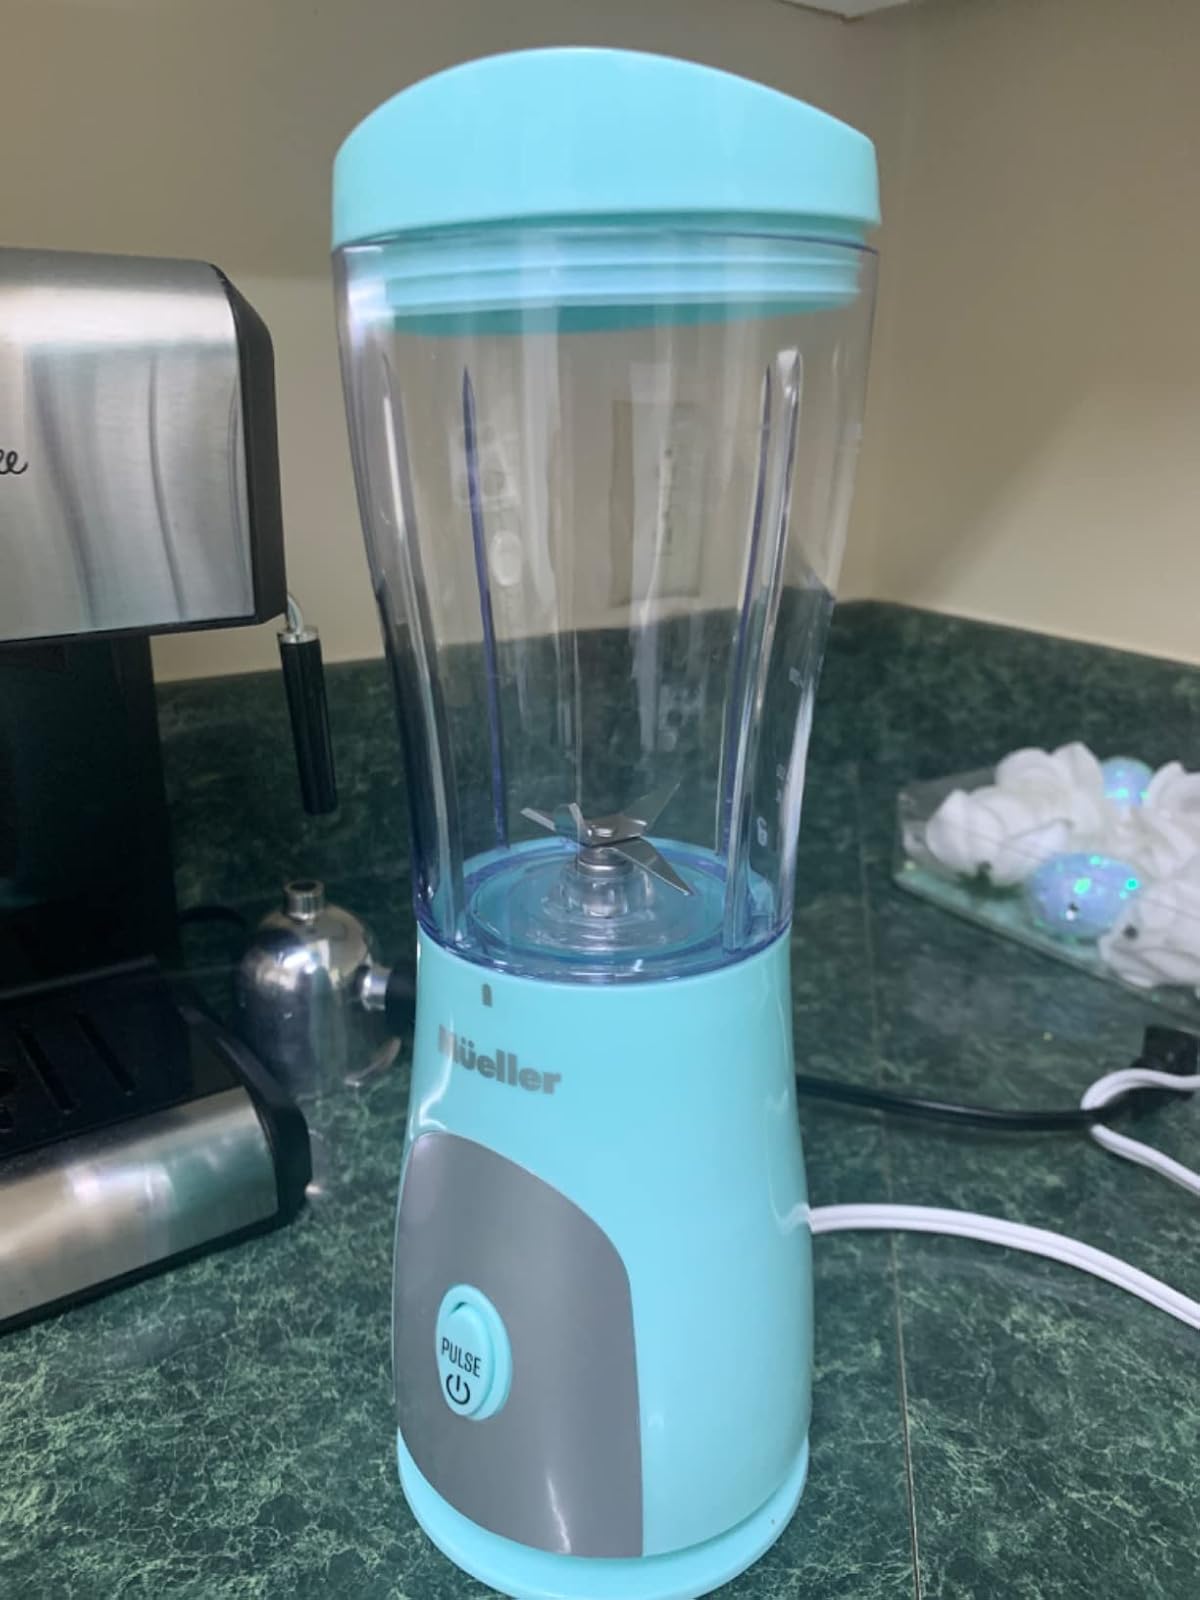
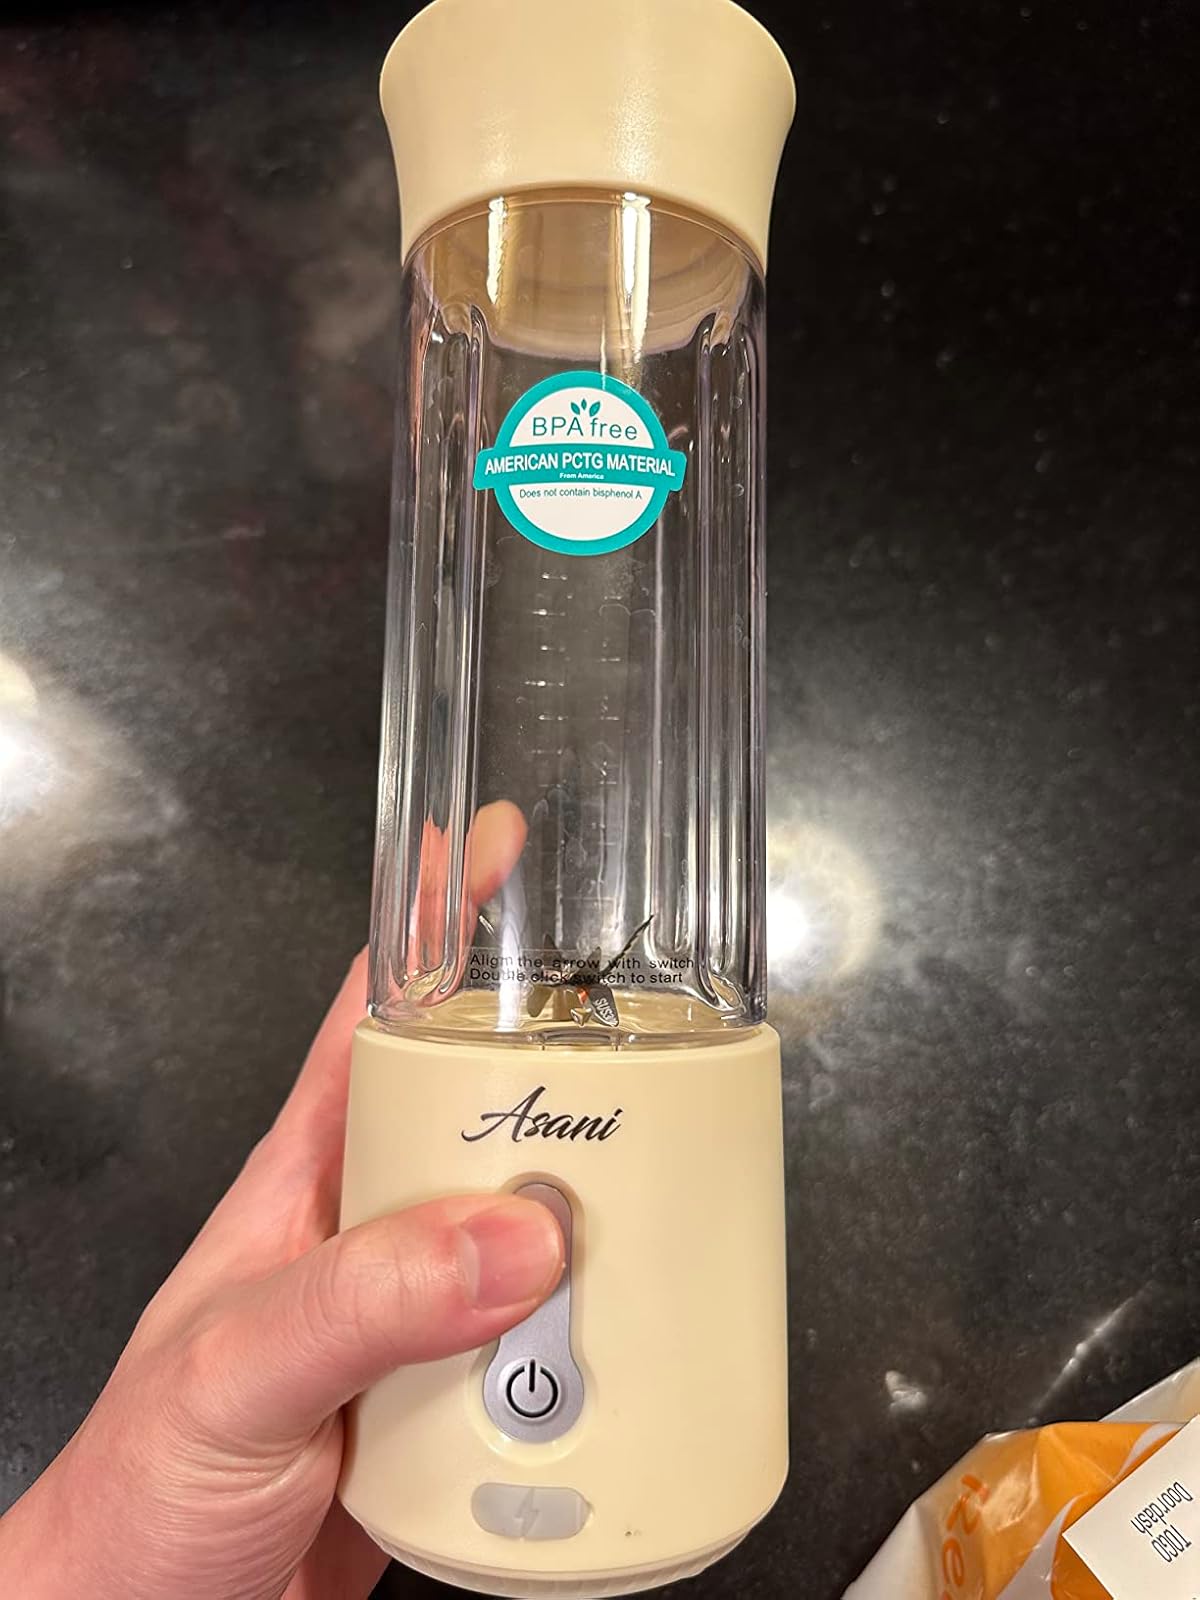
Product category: items_blender
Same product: no